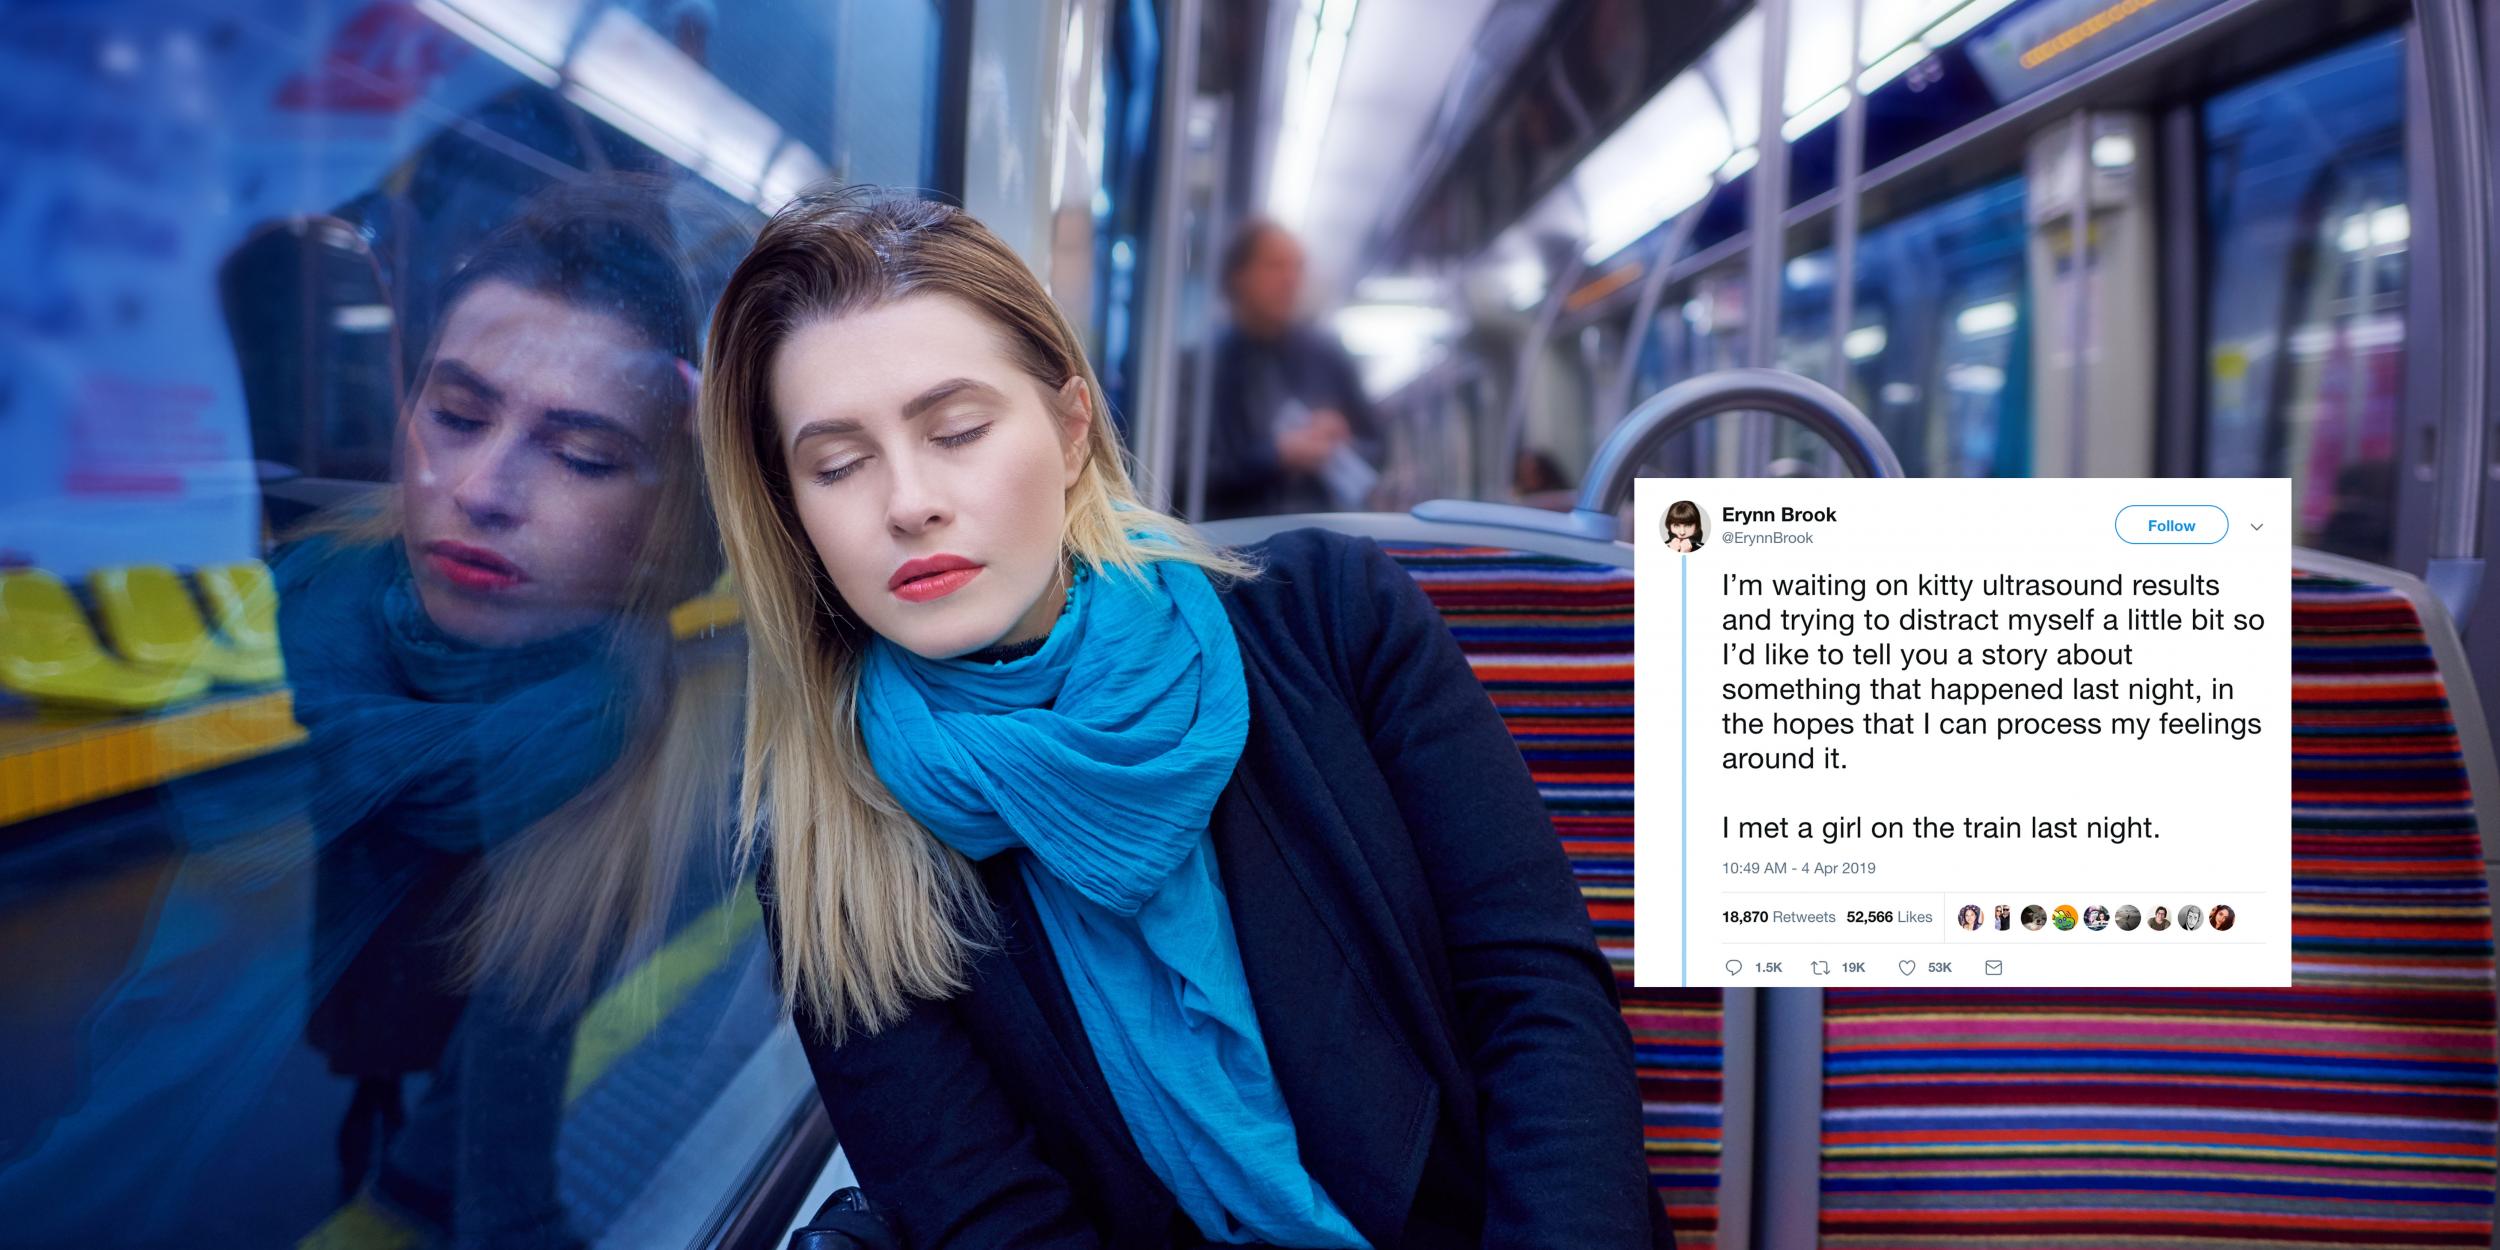
Gender: women